Kamya Panjabi

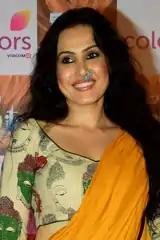
Panjabi at the Indian Television Academy Awards 2018

Kamya Panjabi, also known as Kamya Shalabh Dang (born 13 August 1979) is an Indian actress and politician who is known for her work in several Hindi television productions. She is also known for her participation in the Colors TV's reality show "Bigg Boss 7" in 2013. She joined the Indian National Congress party on 27 October 2021.